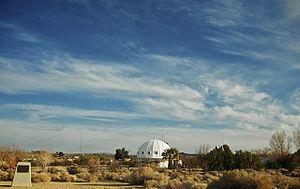
L'Integratron de George Van Tassel à Landers
George Van Tassel était un ufologue, contacté, ingénieur et écrivain américain. Il a également construit l'Integratron à Landers en Californie. L'Integratron est un bâtiment en forme de dôme élaboré suivant des plans transmis, selon ses dires, lors de rencontres télépathiques et physiques avec des extraterrestres.
Landers est une petite communauté éparse dans le comté de San Bernardino, dans le désert des Mojaves en Californie. Située à 22 kilomètres au sud de Yucca Valley, Landers se trouve dans la vallée de Homestead, au nord est de Flamingo Heights.